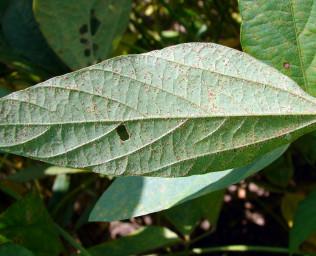
Plant: Soybean
Disease: bean rust